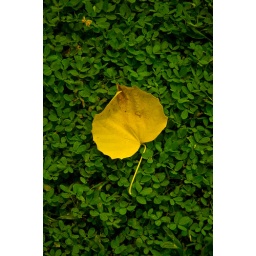
a yellow leaf against a backdrop of small green tiny plants.